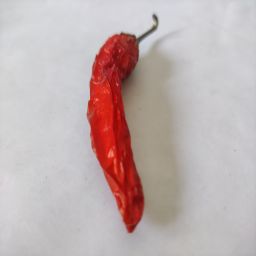
Crop: New Mexico Green Chile
Quality: Dried